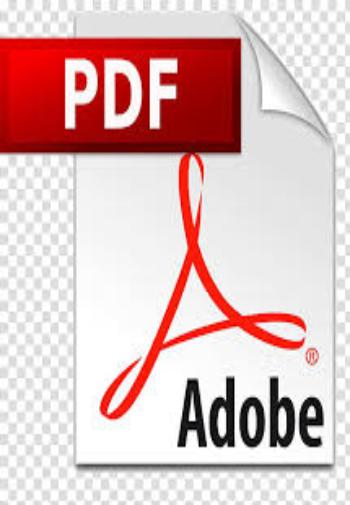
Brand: Adobe Systems
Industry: Others